Jay Anderson

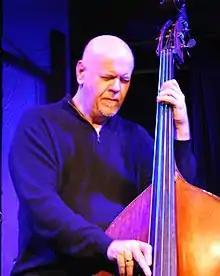
Jay Anderson in 2011

Jay Anderson (born October 24, 1955) is an American jazz double-bassist and studio musician.